Vehicle registration plates of Germany

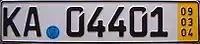
Temporary plate; this one was valid until 9 March 2004.

Car dealers' plates are in red print on a white background, and the code begins with 06. Red plates may be attached to cars which are changing hands, such as the test run of unregistered cars, and the liability insurance is connected to the plate, not a specific car.